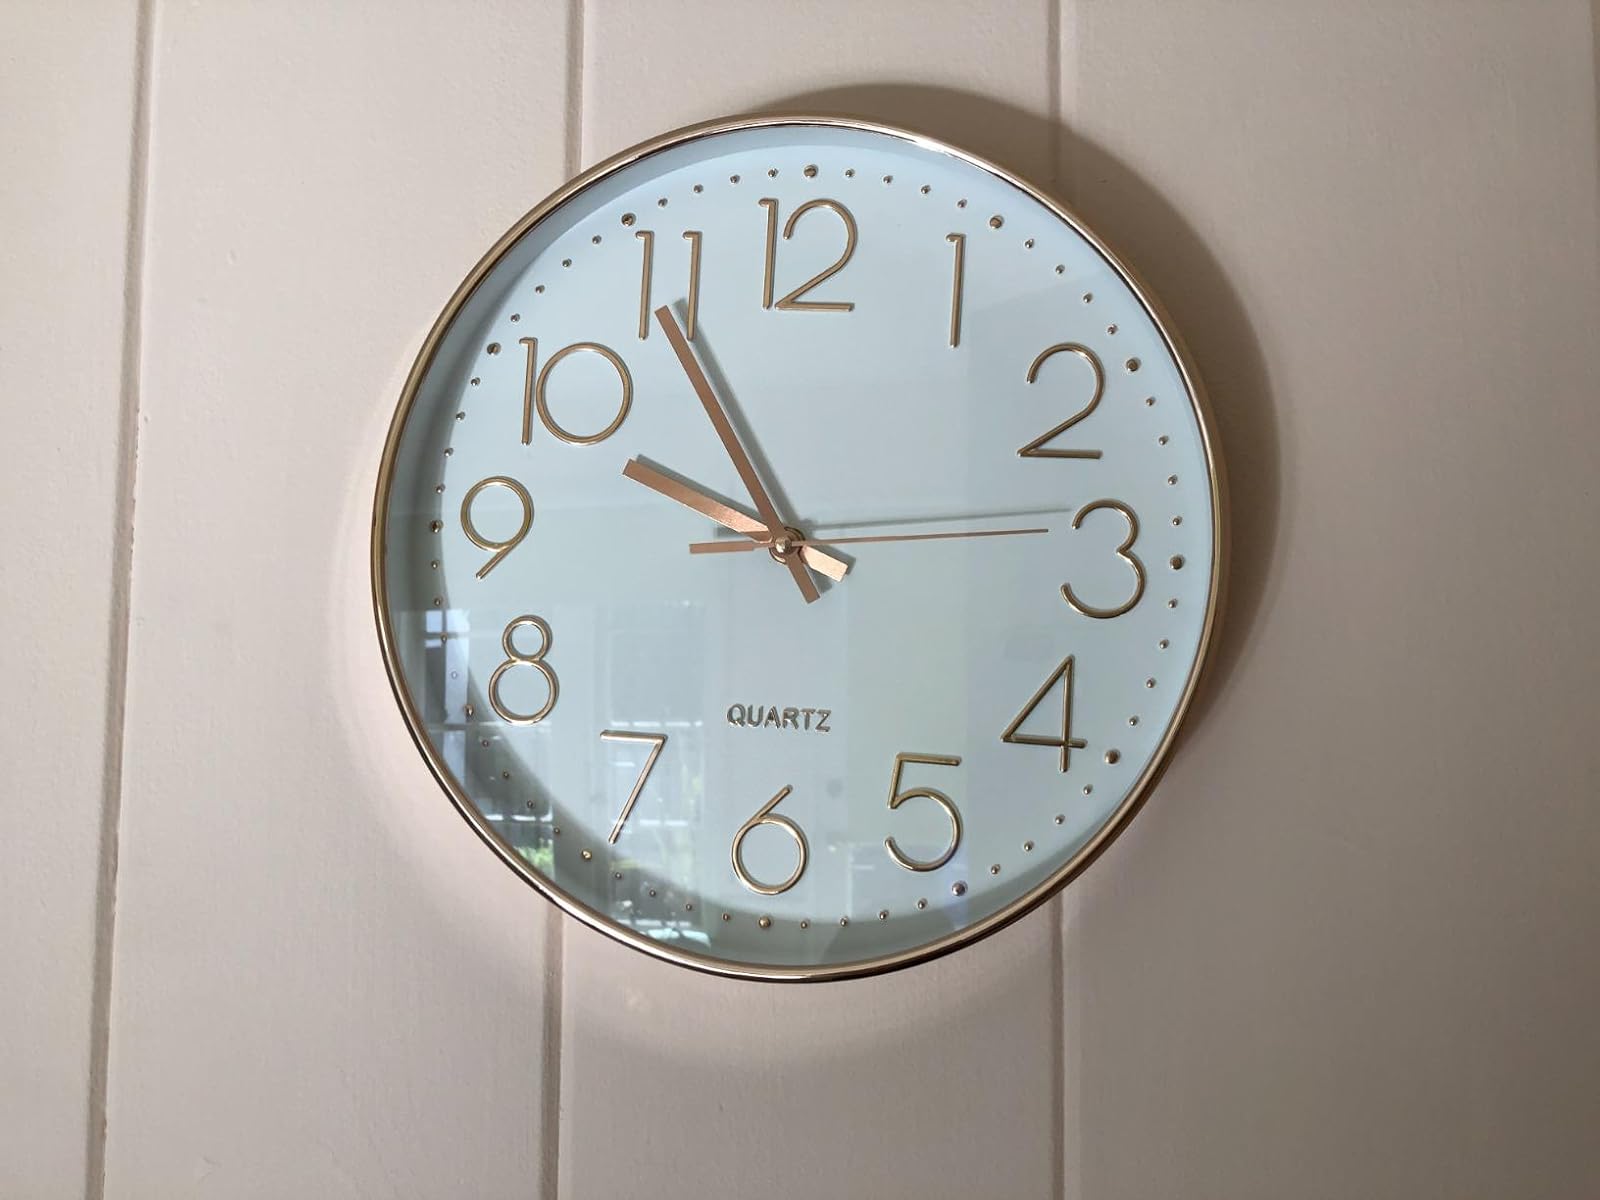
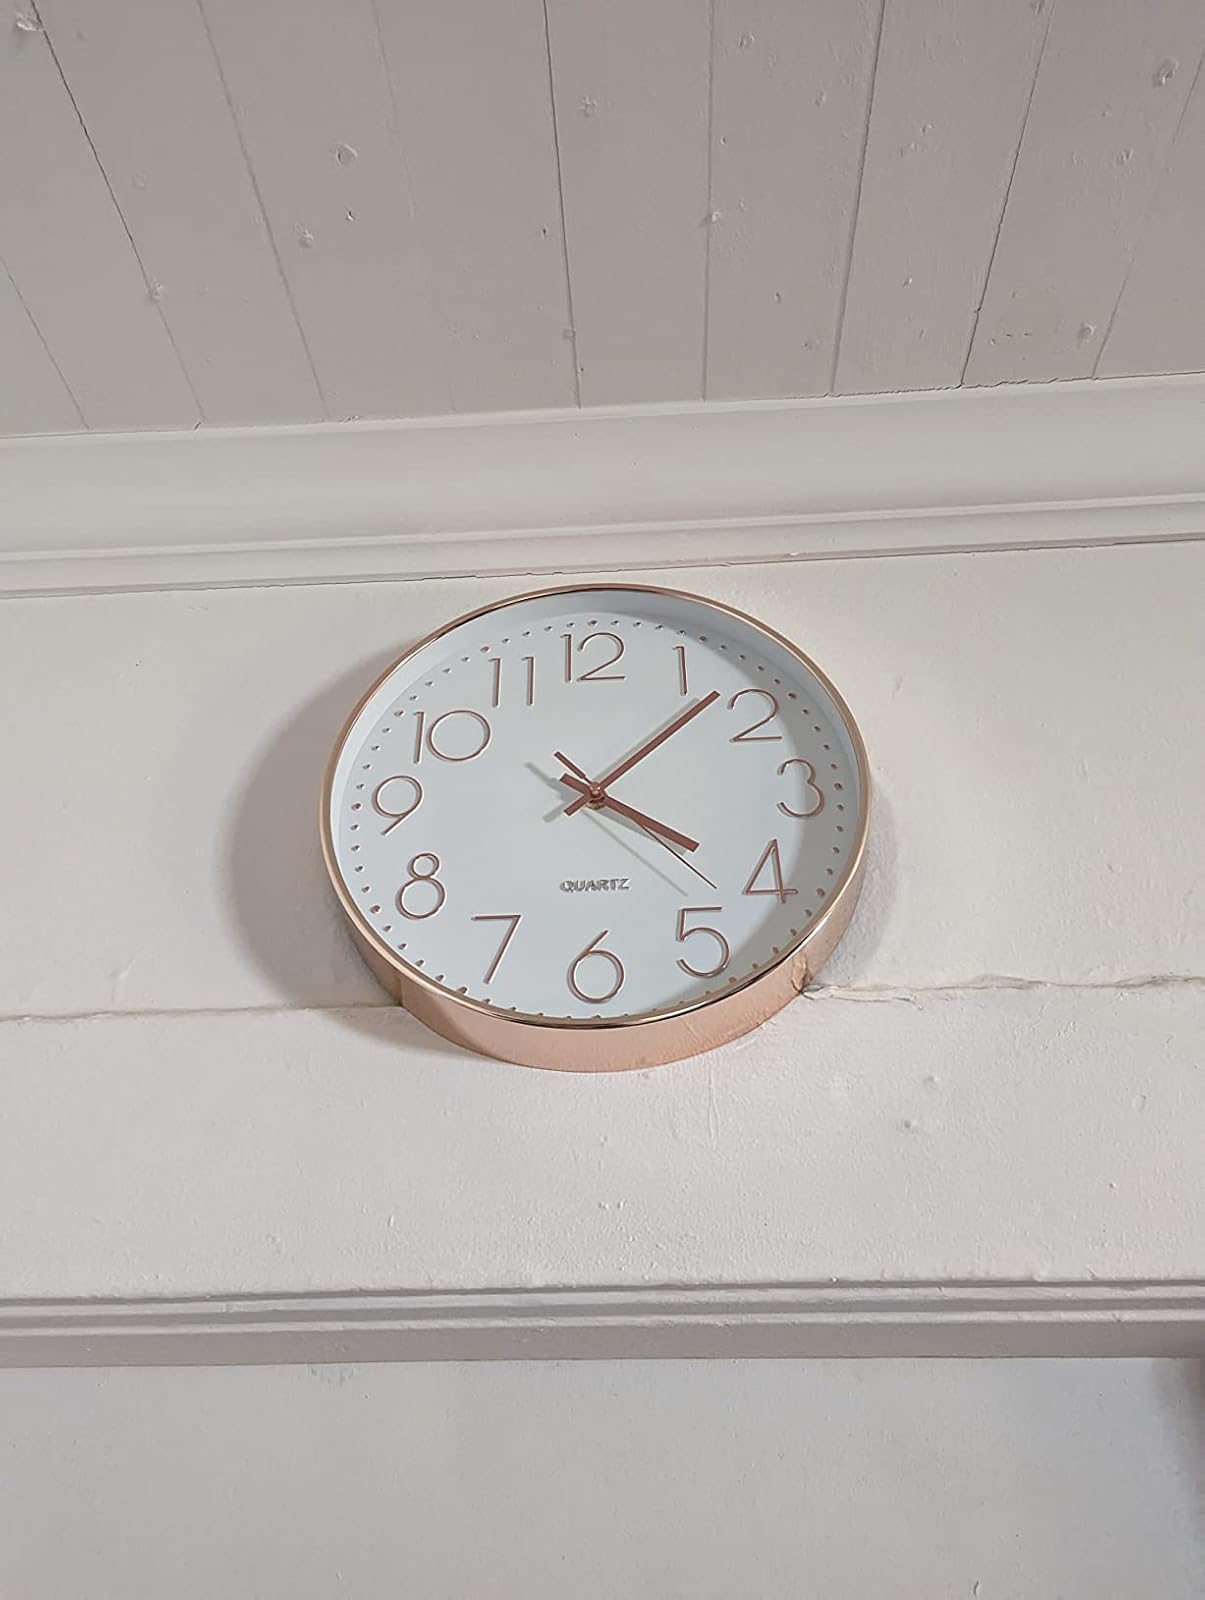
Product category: clock
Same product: yes